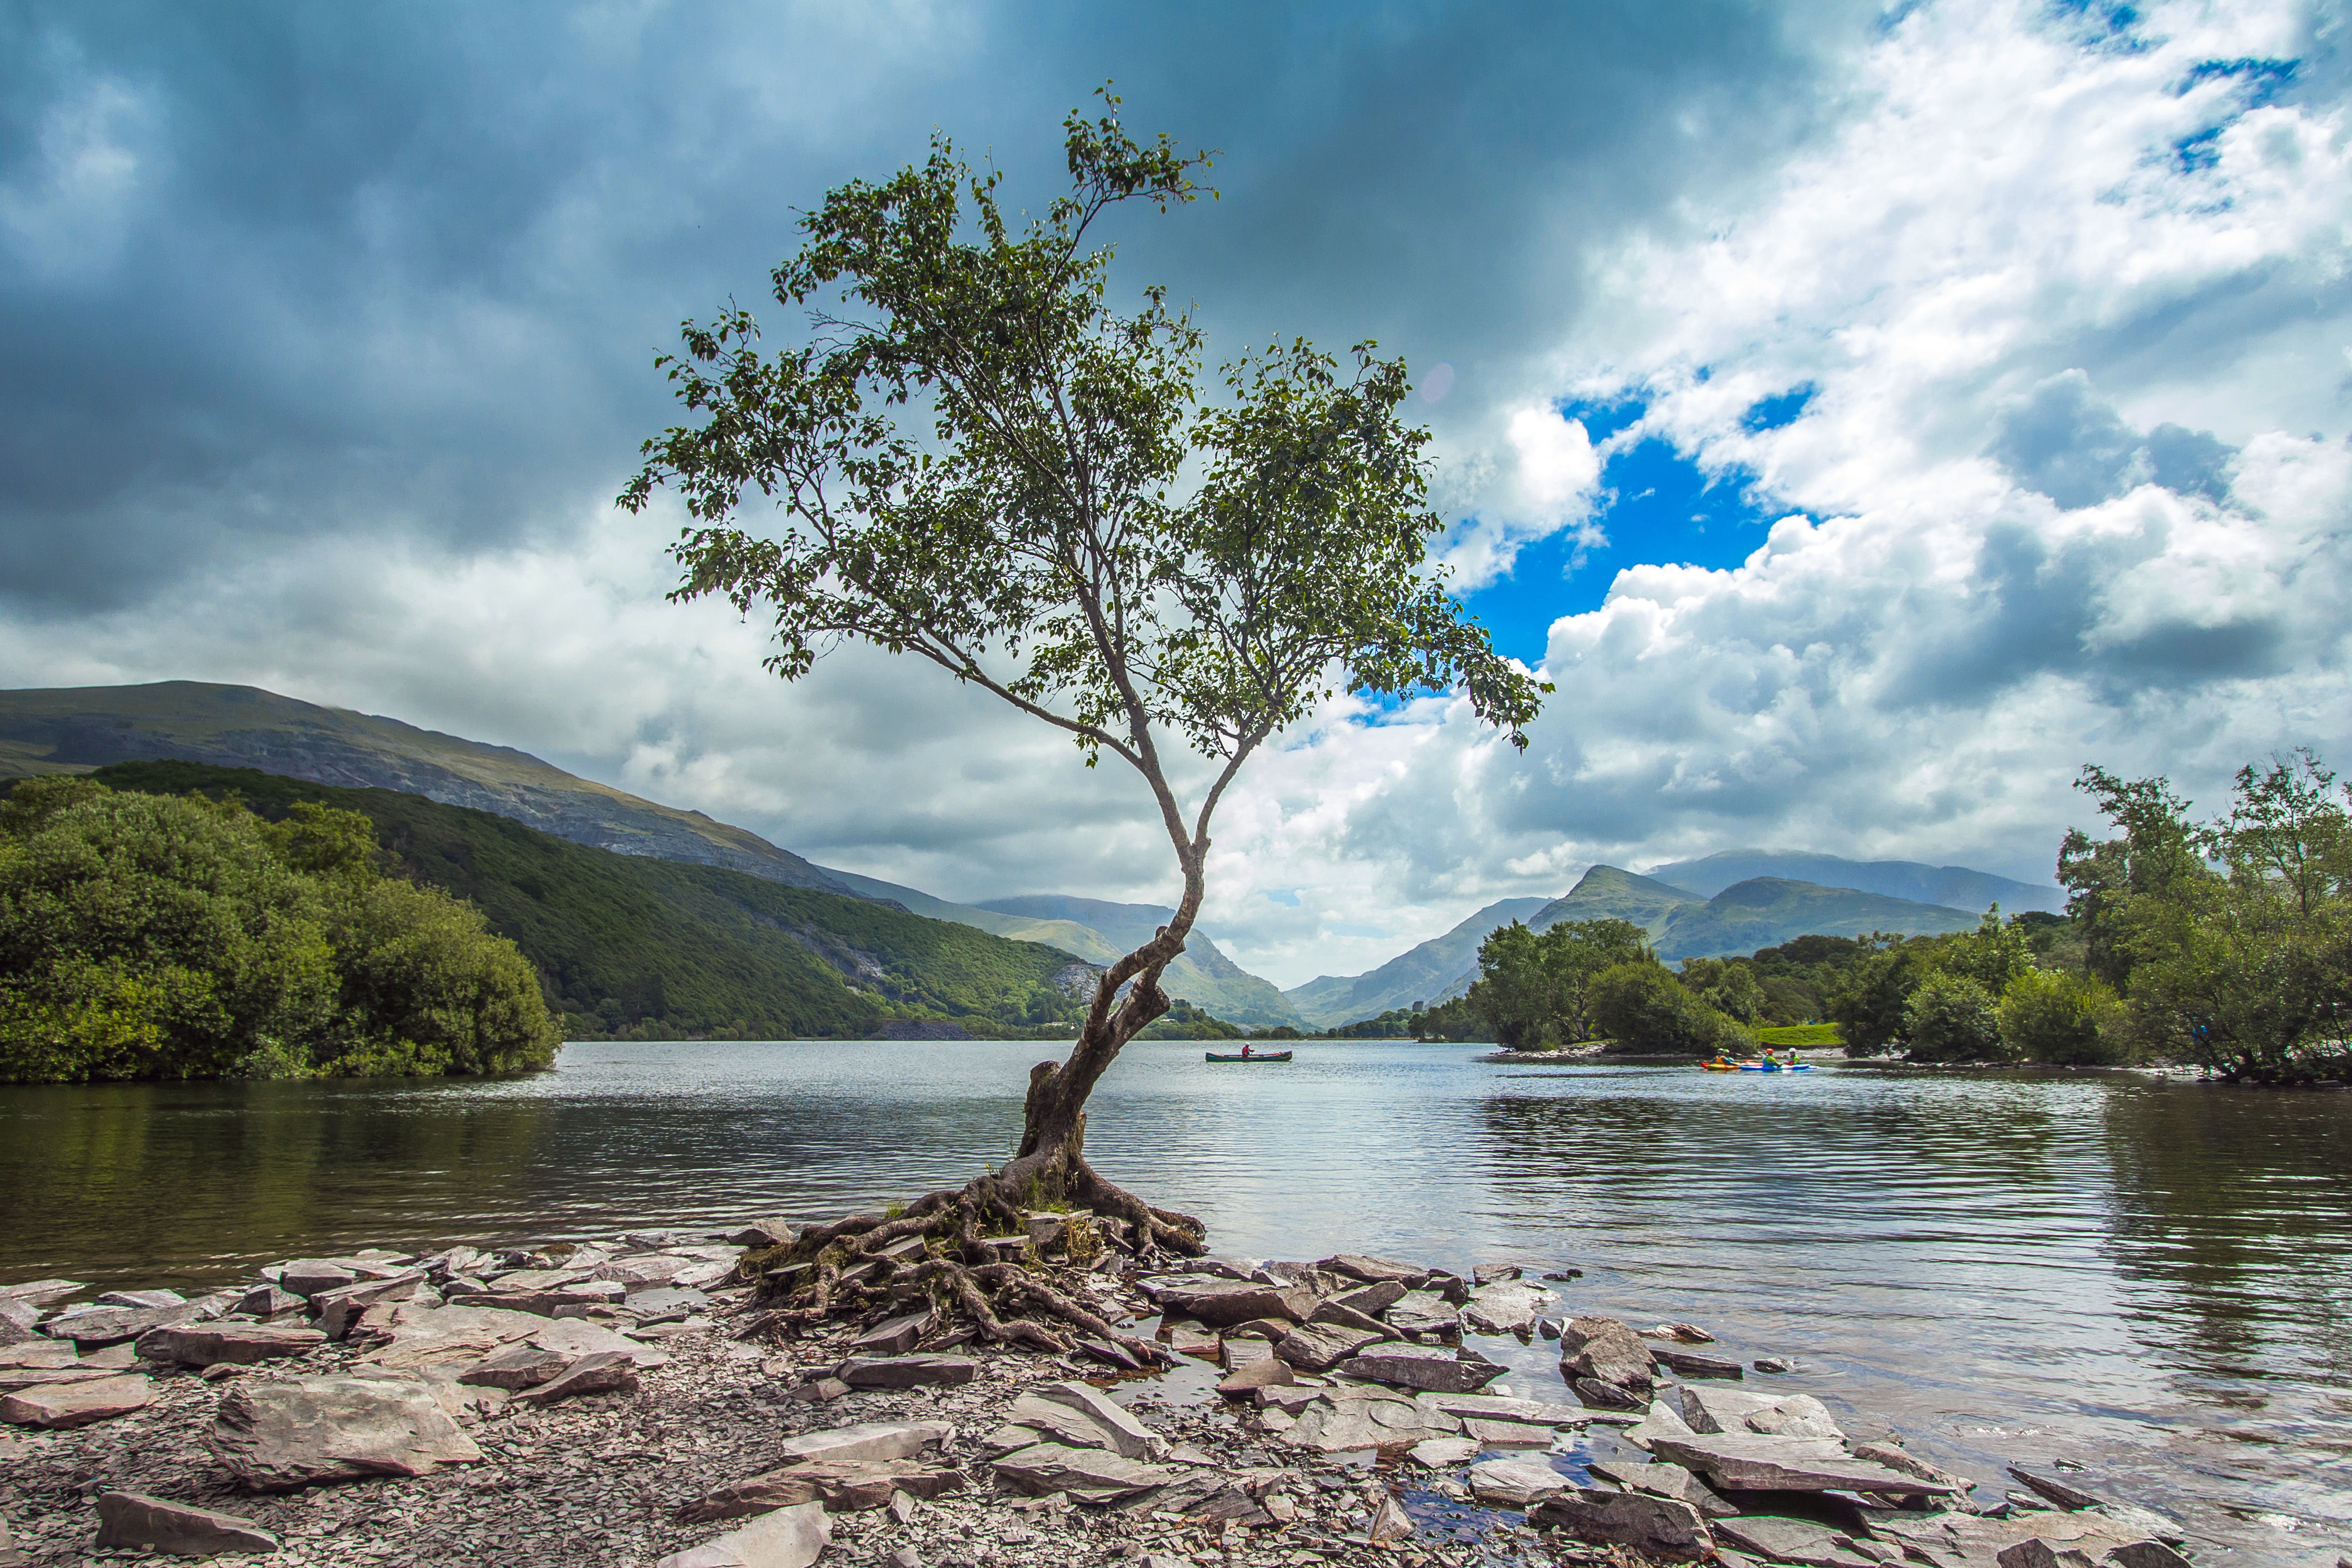
landscape, tree, water, nature, wilderness, cloud, shore, lake, river, stream, reflection, rapid, reservoir, body of water, loch, snowdonia, landform, geographical feature, woody plant